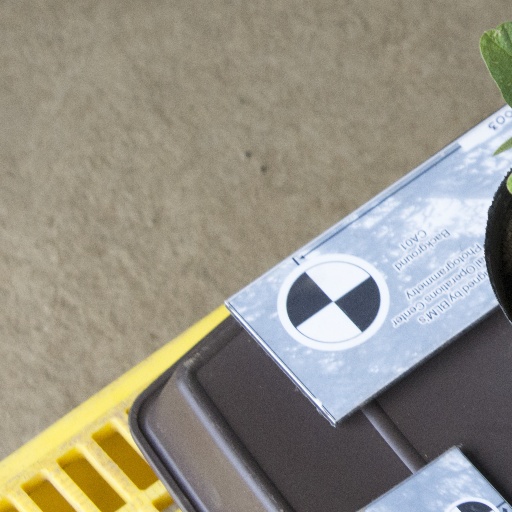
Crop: soybean